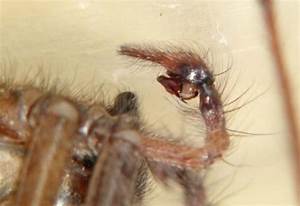
Label: ragno